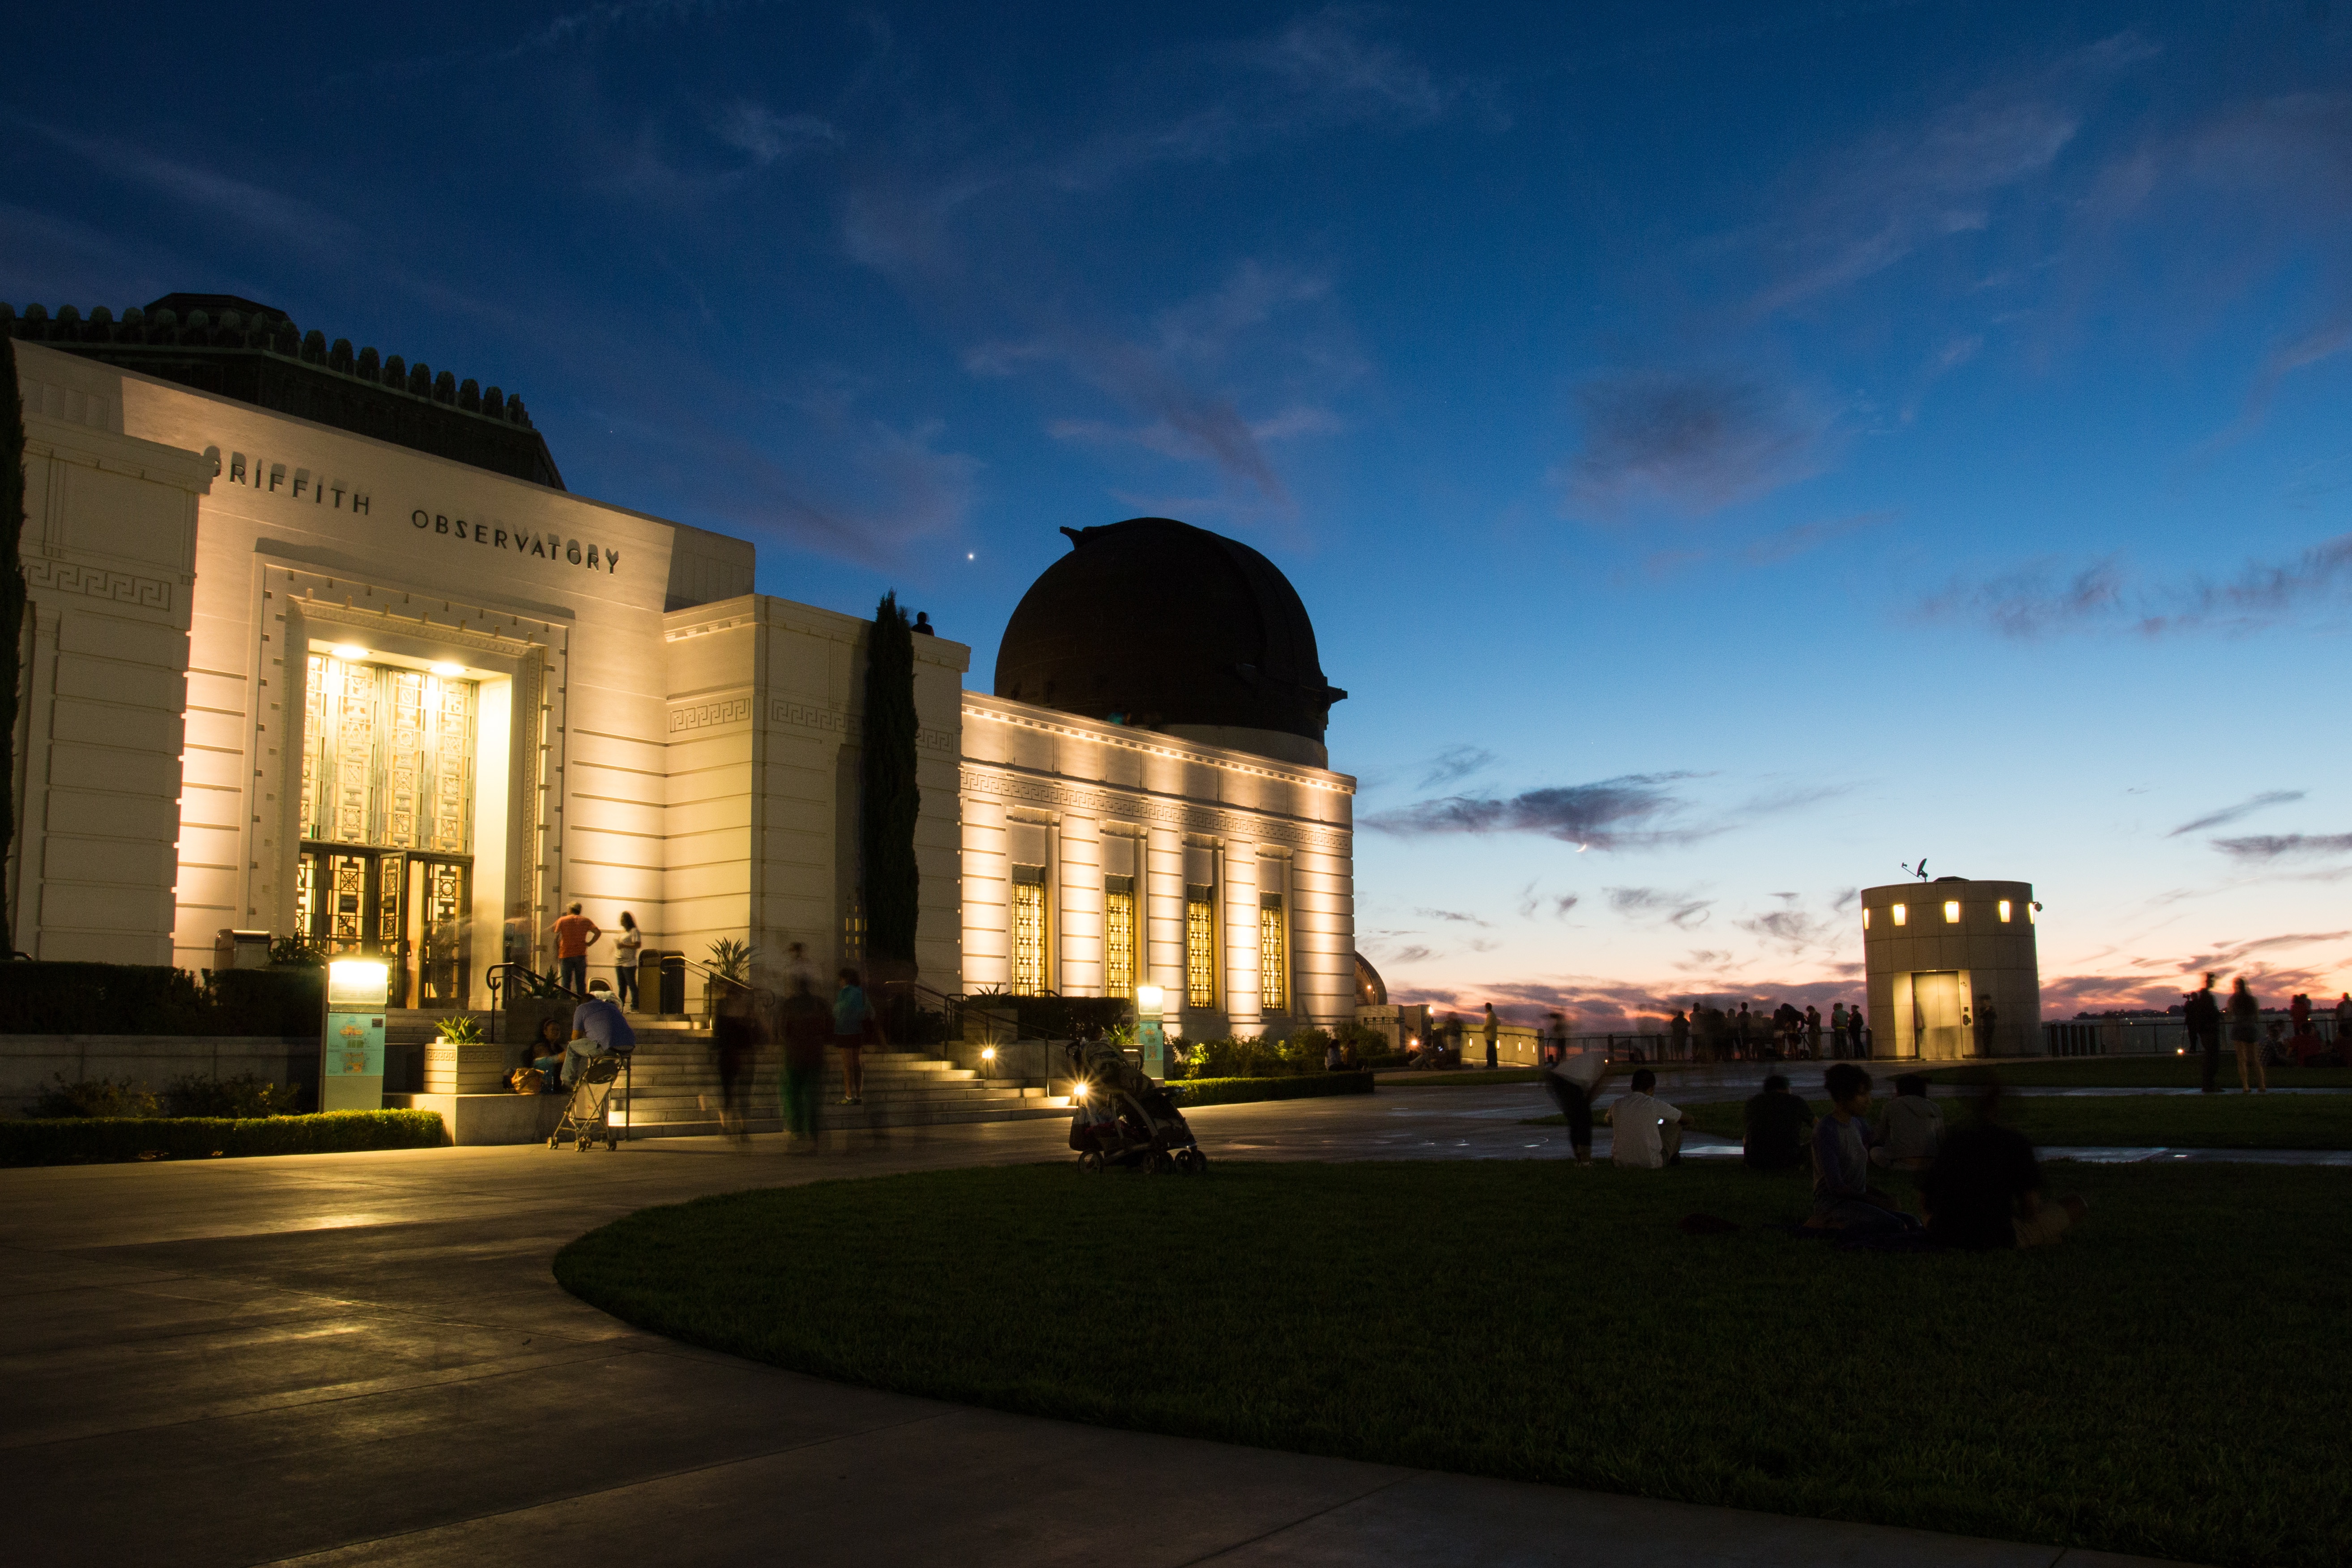
light, architecture, sunset, night, sunlight, building, city, cityscape, downtown, dusk, evening, landmark, estate, urban area